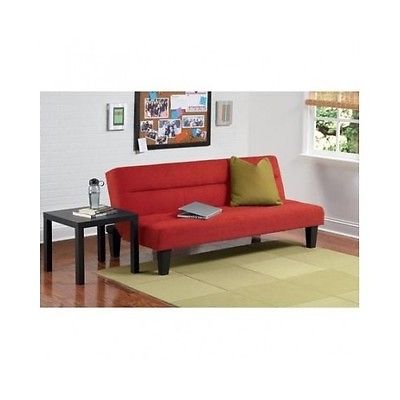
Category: sofa